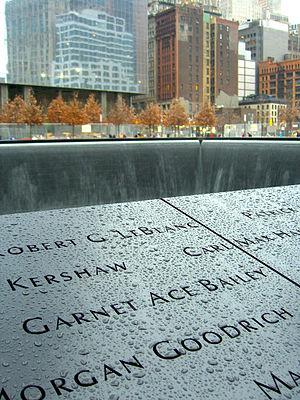
Garnet Edward Bailey, dit Ace Bailey, est un joueur de hockey sur glace professionnel. Il fut tué lors des Attentats du 11 septembre 2001 contre le World Trade Center.